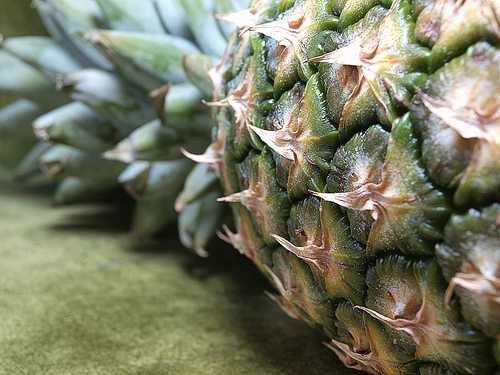
Label: Pineapple